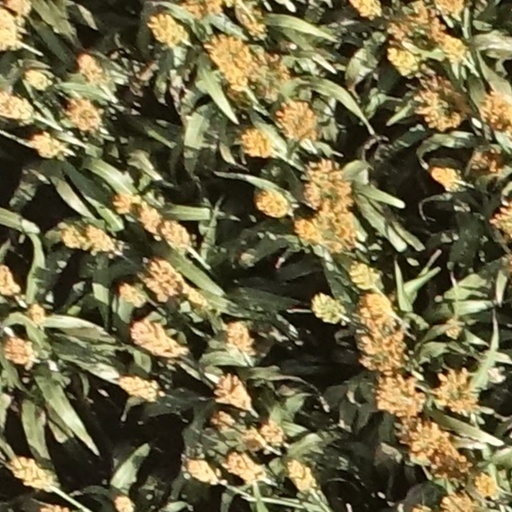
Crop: sorghum